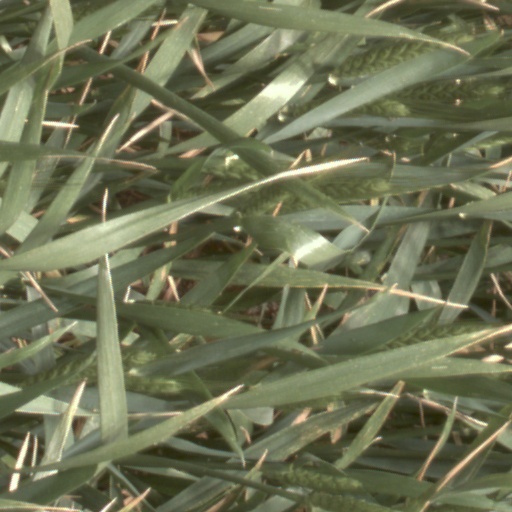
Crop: wheat